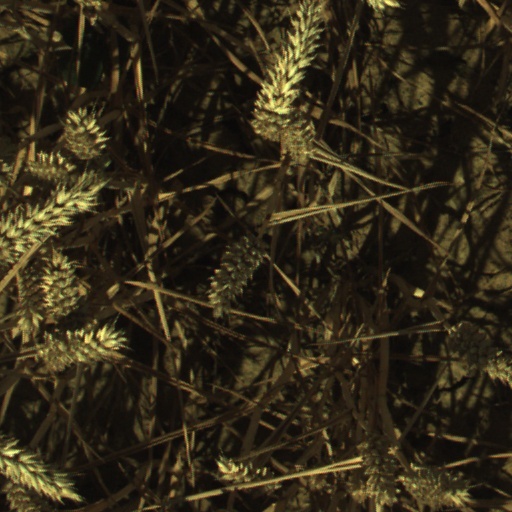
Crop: wheat